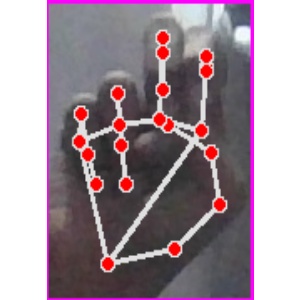
अक्षर: ह